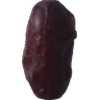
Label: dates